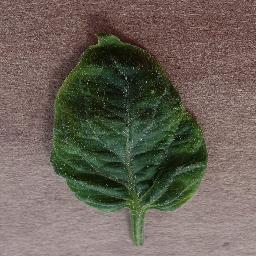
Label: Tomato___Tomato_Yellow_Leaf_Curl_Virus